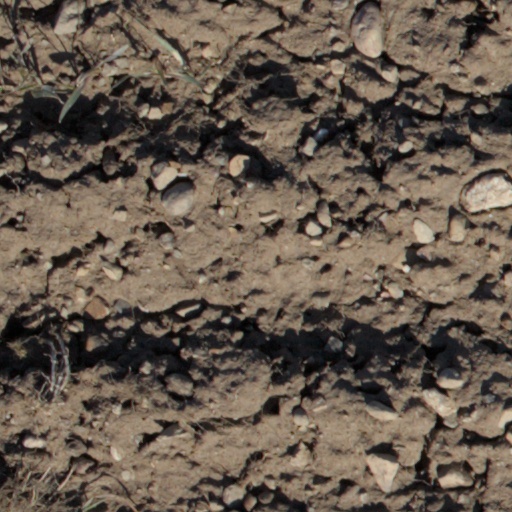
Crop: wheat